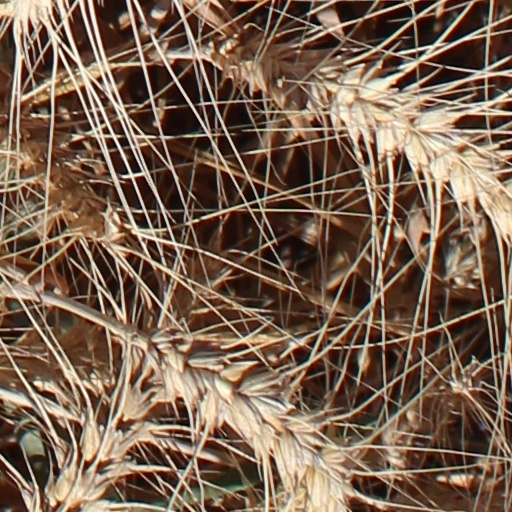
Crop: wheat